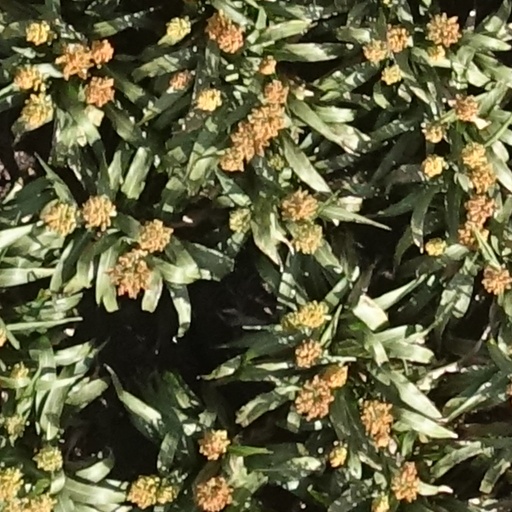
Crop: sorghum